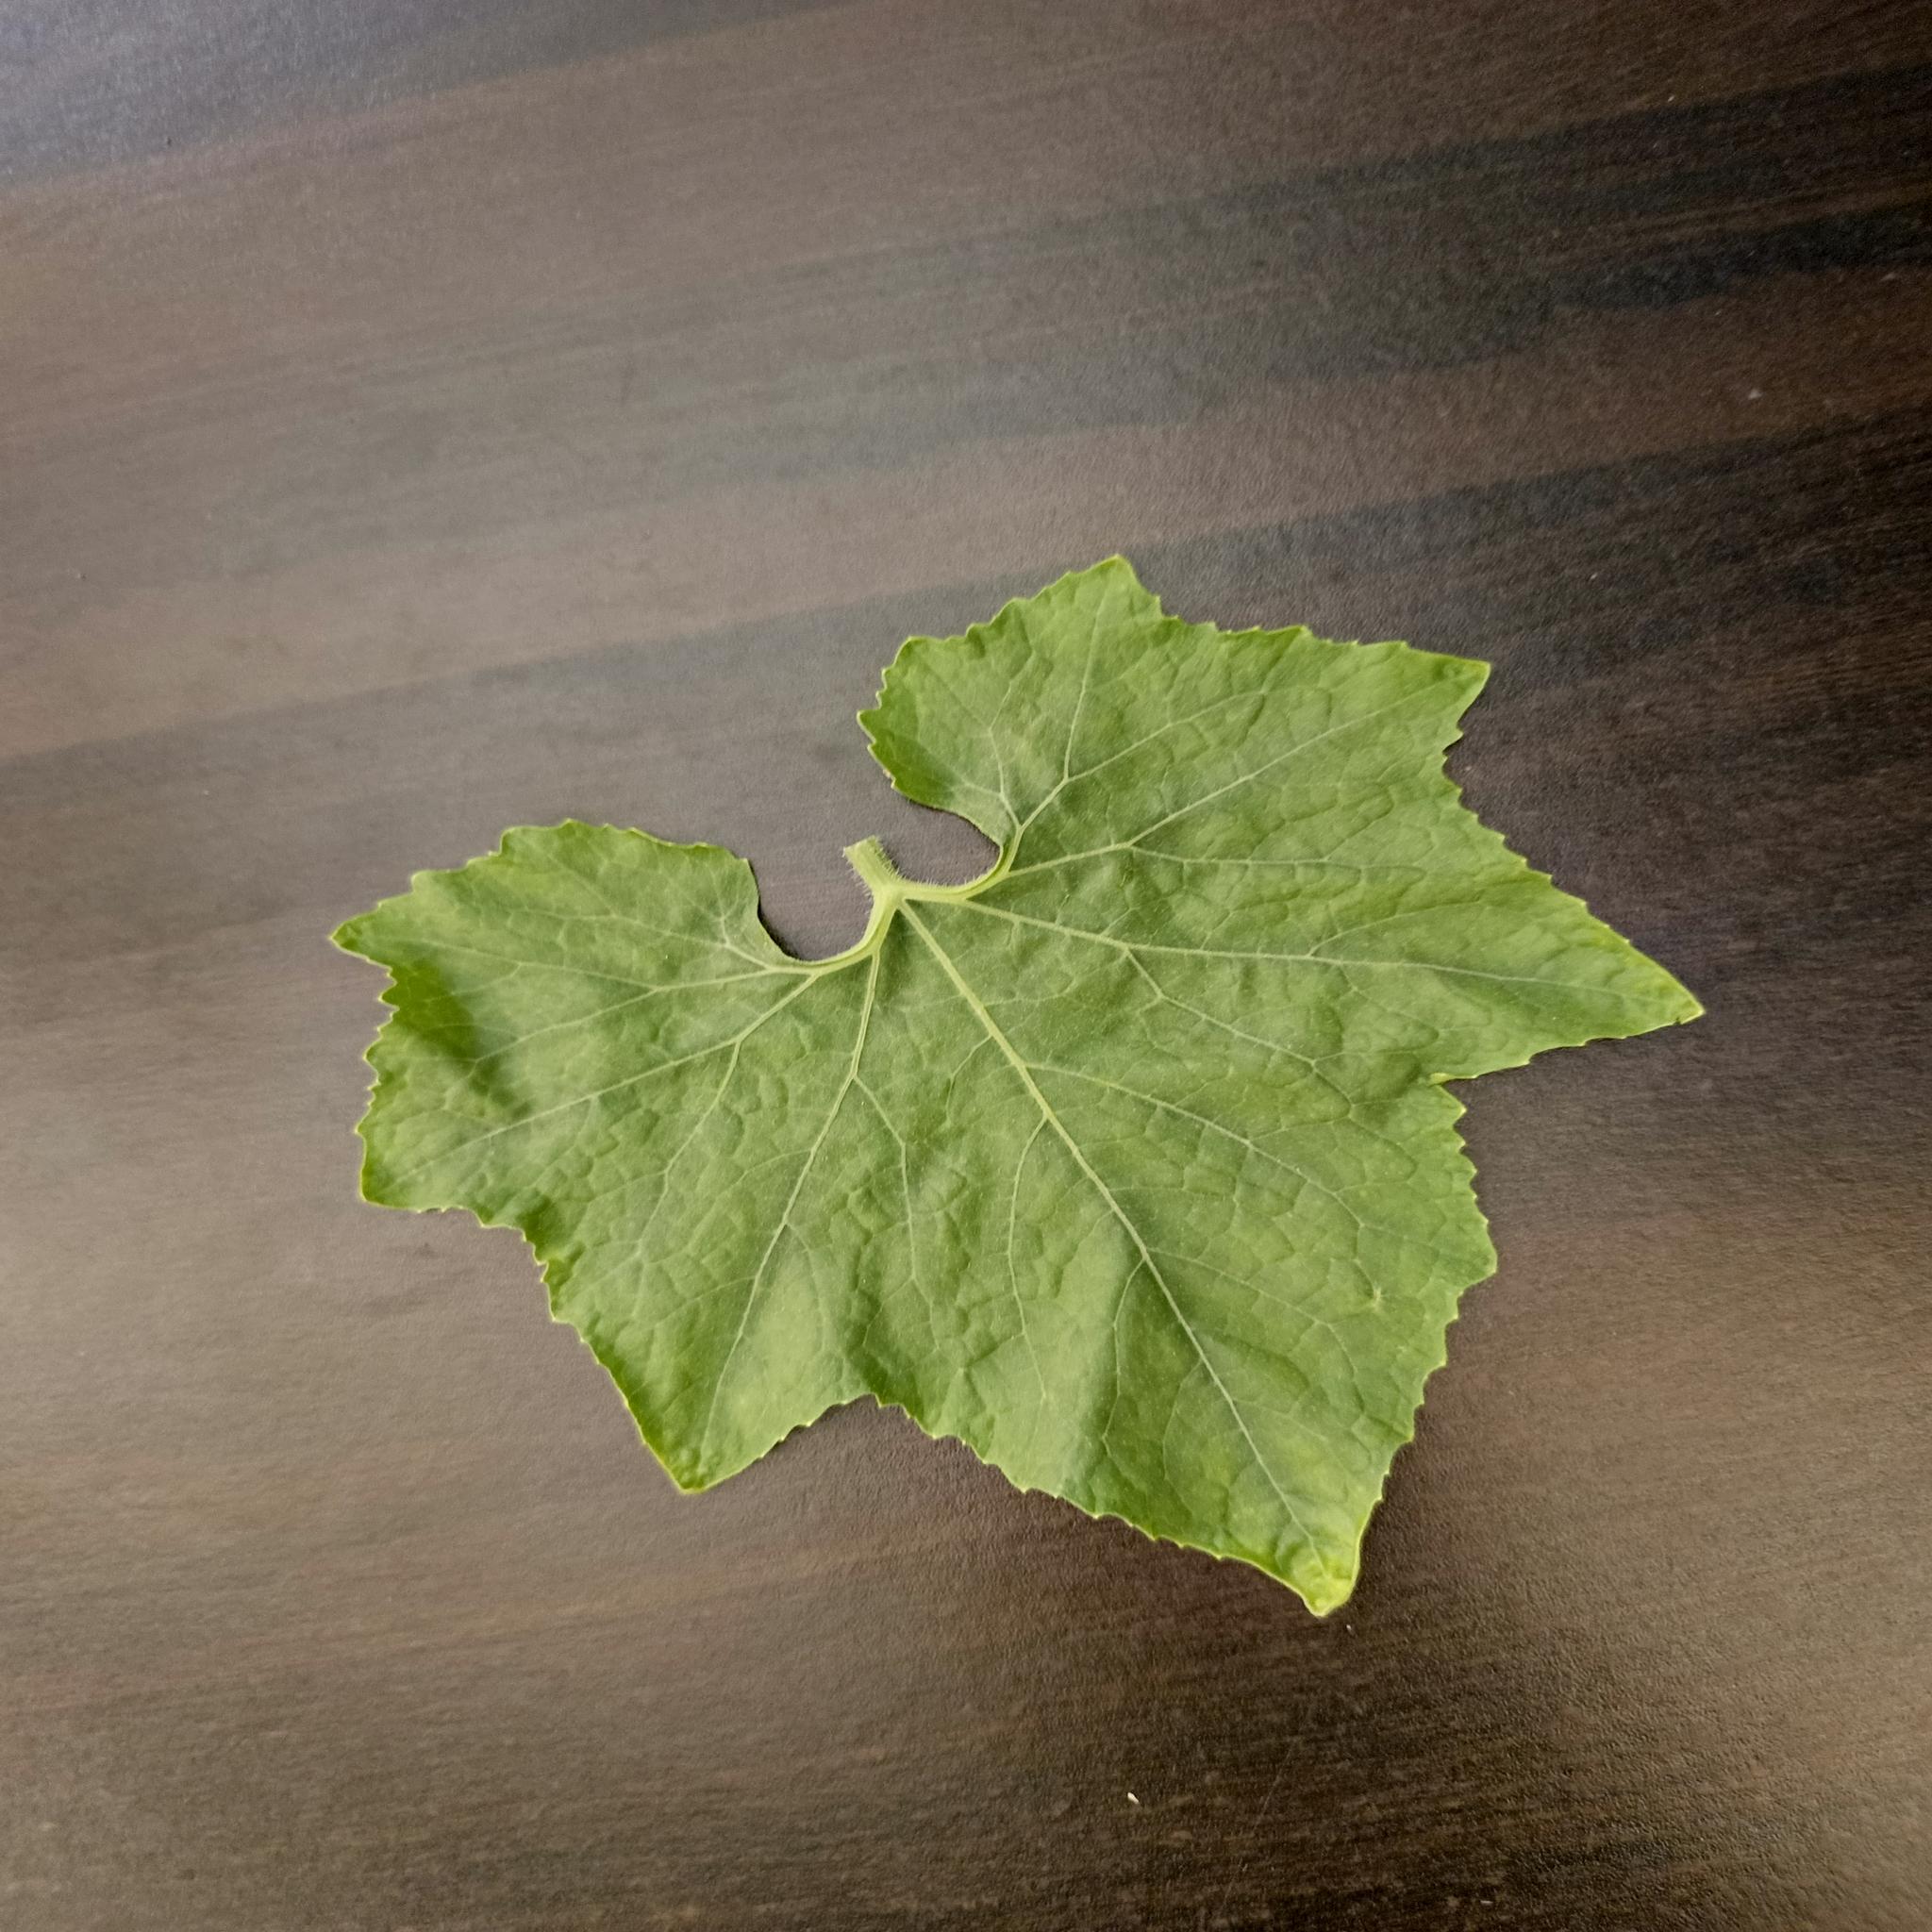
Label: Healthy